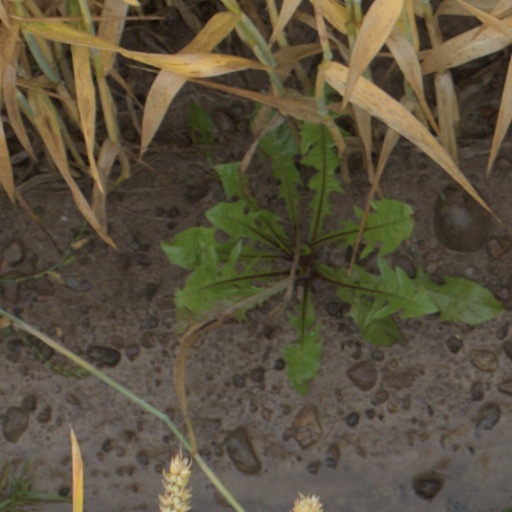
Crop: wheat